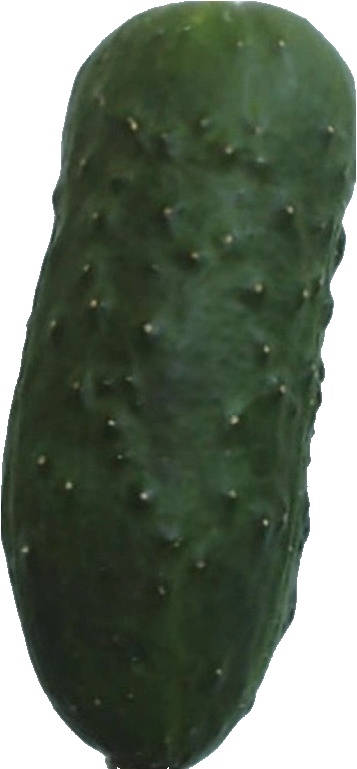
Label: cucumber_1